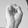
ASL letter: S